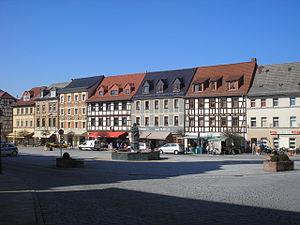
Schmölln est une ville allemande de l'est du land de Thuringe située dans l'arrondissement du Pays-d'Altenbourg. Elle fut au XIXᵉ siècle la capitale du bouton.